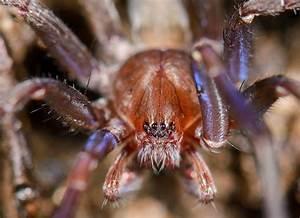
spider